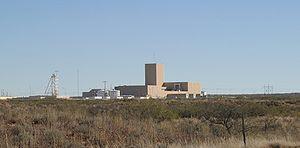
Le Waste Isolation Pilot Plant est un centre de stockage de déchets radioactifs militaires et issus de la recherche installé dans la commune de Carlsbad dans le sud-est du Nouveau-Mexique. Un millier de personnes travaille sur ce site en 2014. Il est exploité depuis le 26 mars 1999 par le Département de l'Énergie des États-Unis. D'abord géré par Washington TRU Solutions, il est désormais géré depuis octobre 2012 par le consortium Nuclear Waste Partnership formé par URS, Babcok & Wilcox et Orano.